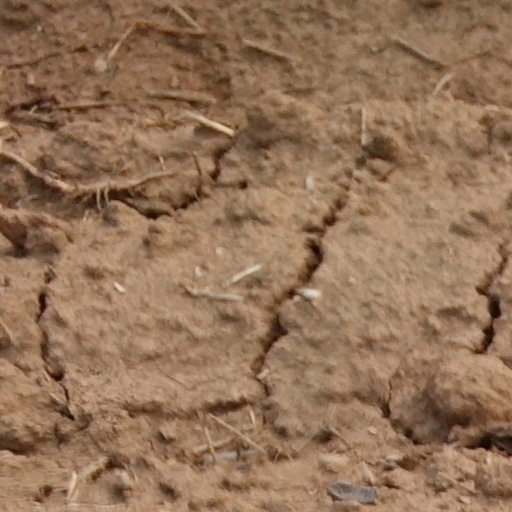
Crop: wheat